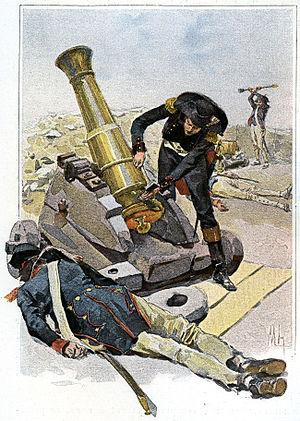
La bataille de Nicopolis a lieu le 23 octobre 1798, pendant les guerres de la Révolution française.